California State Route 135

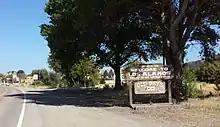
Entering Los Alamos on Route 135 (Bell Street) looking southbound, near its southern terminus

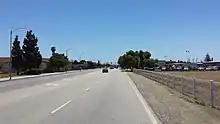
Route 135 as Broadway in Santa Maria near its northern terminus, looking southbound

SR 135 starts off as Bell Street in Los Alamos and goes along with Vandenberg Road after an intersection with Harris Grade Road before merging with State Route 1 south of Orcutt. There is a brief freeway portion at the northern split of SR 135 and SR 1, but it quickly reverts to a city street upon crossing Clark Avenue. North of Santa Maria Way, it is considered Business US 101, although signage is poor. SR 135 continues its northbound journey as Broadway and passes through the Santa Maria Town Center shopping center at the intersection with Main Street (State Route 166). SR 135 meets US 101 again just before crossing the Santa Maria River at the Santa Barbara/San Luis Obispo county line.